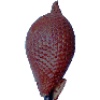
Label: salak